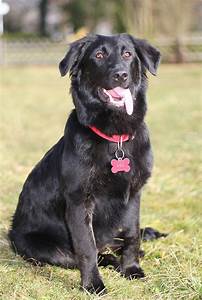
Label: dog